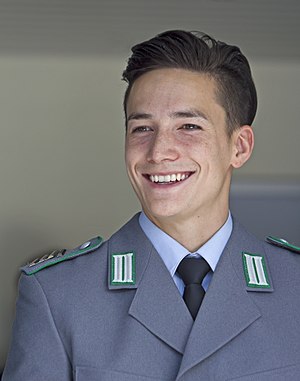
Marcel Nguyen
Marcel Van Minh Phuc Long Nguyen er en tysk gymnast. Han vandt sølv i mangekamp under Sommer-OL 2012.